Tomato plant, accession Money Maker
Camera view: tilt-top (135 deg); turntable rotation: 180 degrees
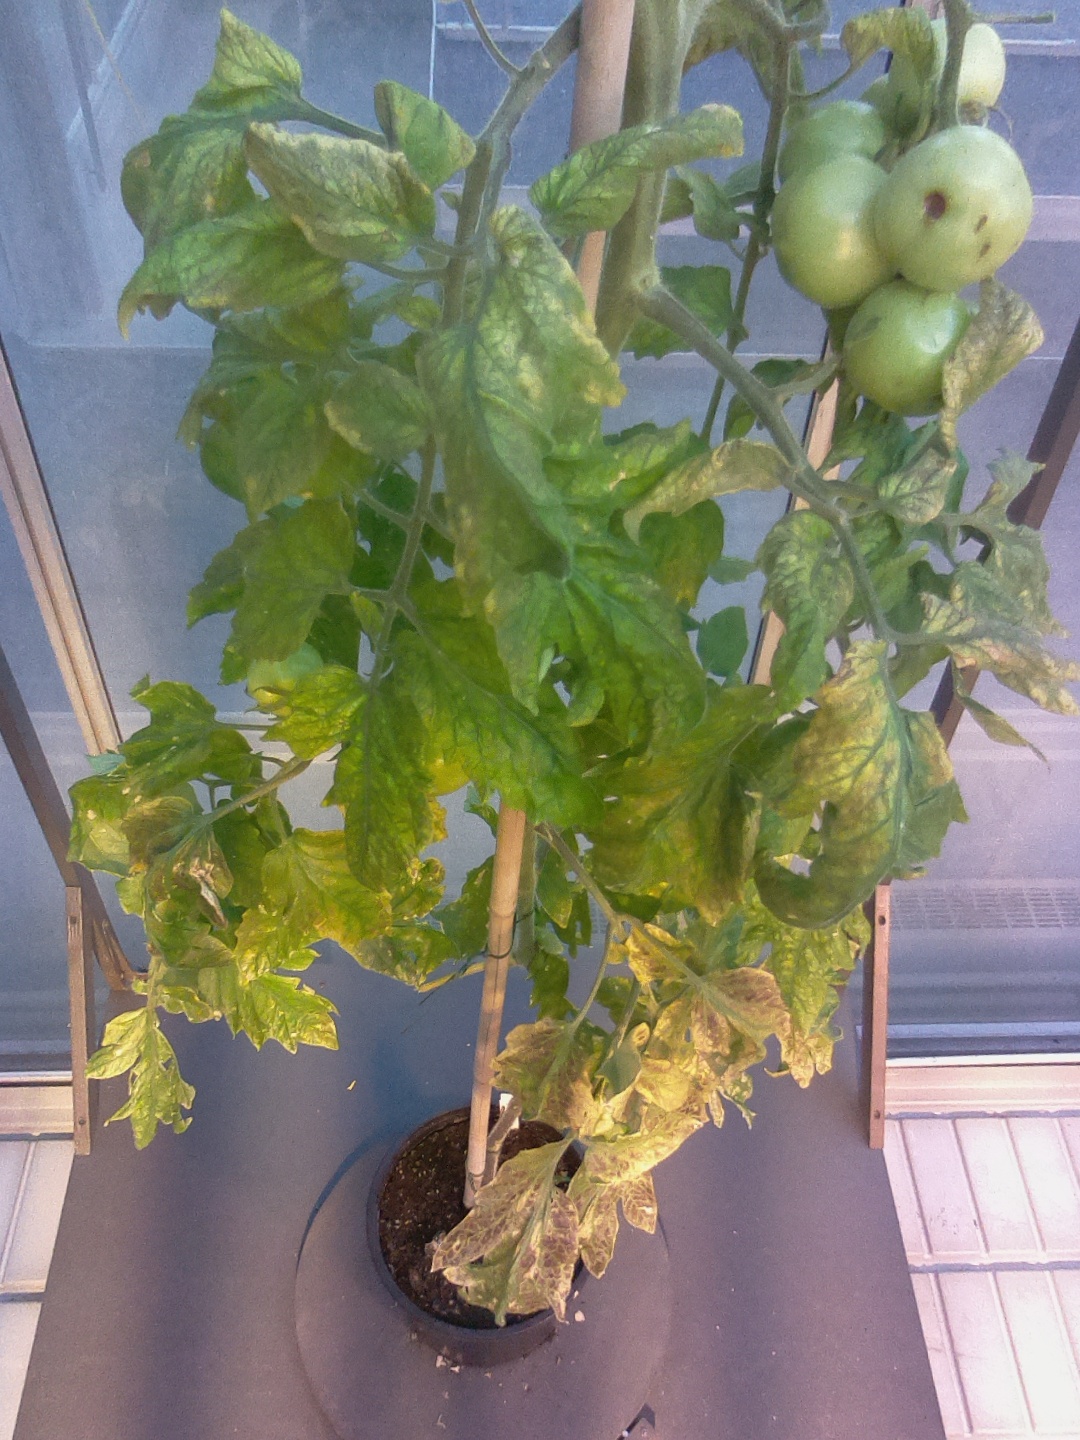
BBCH growth stage 78: 80% -90% of final fruit size